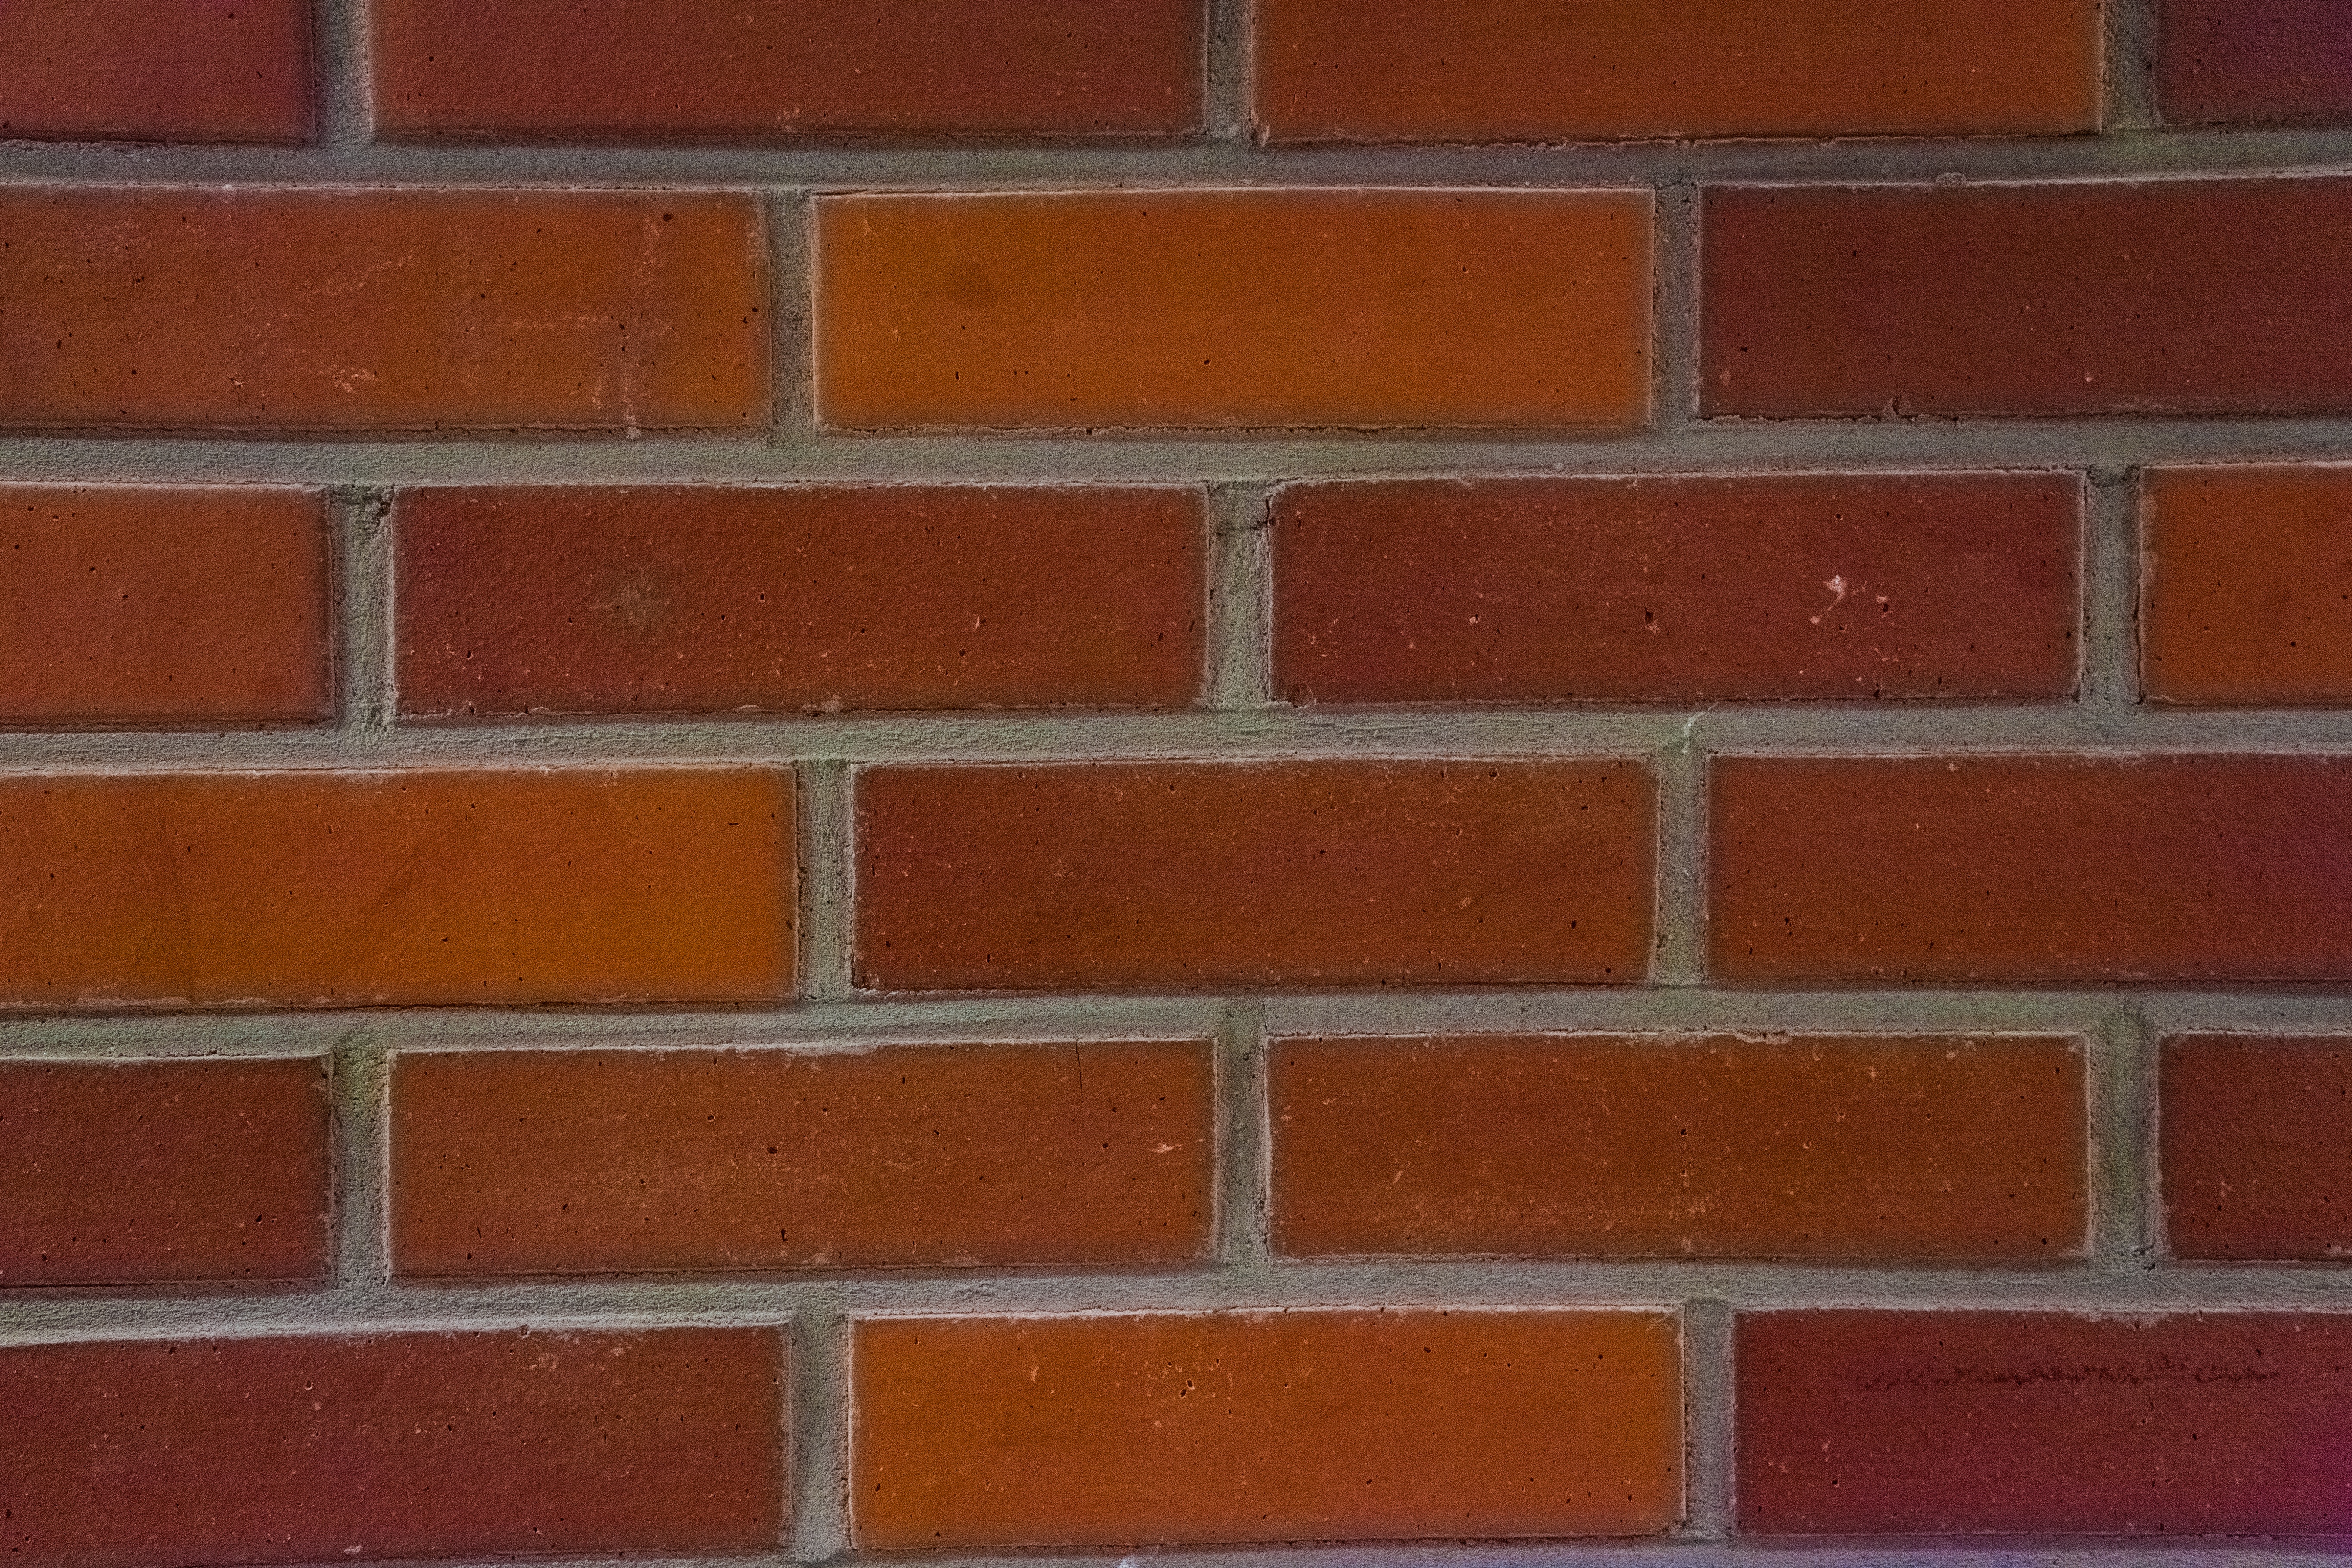
texture, floor, building, wall, construction, pattern, red, tile, brick, close, material, brick wall, lines, hardwood, bricks, brickwork, flooring, brick texture